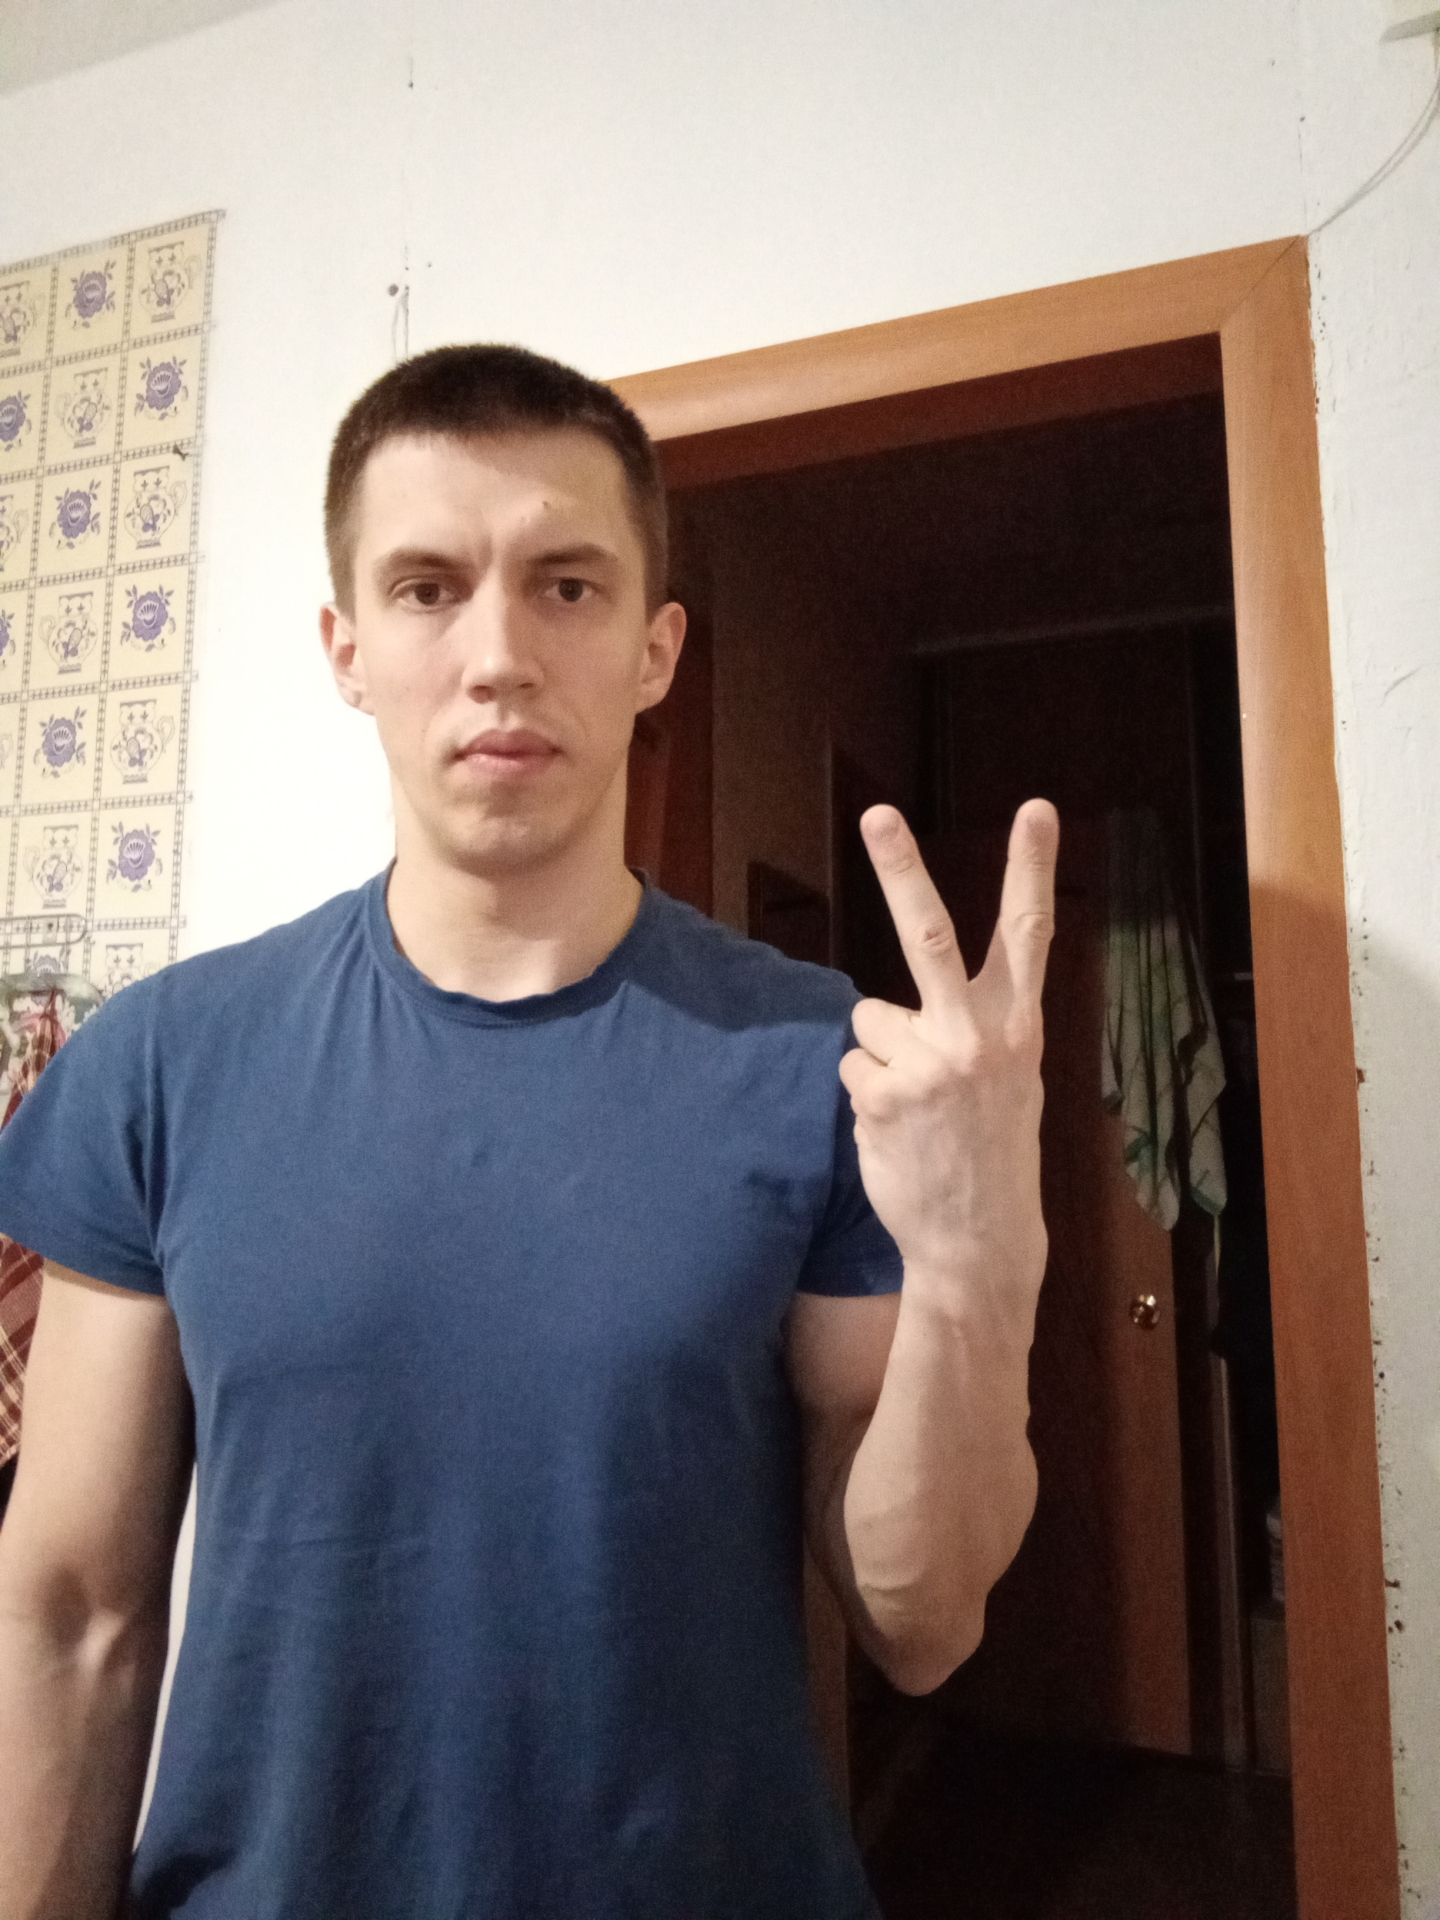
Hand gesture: peace_inverted